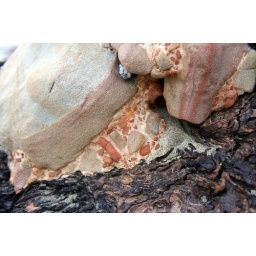
Various shades of rocks and gravel ground in / grown in to the large driftwood trunk seen in last photo